List of birds of China

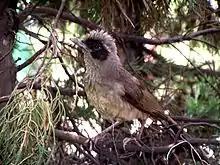
Masked laughingthrush

The members of this family are diverse in size and colouration, though those of genus "Turdoides" tend to be brown or greyish. The family is found in Africa, India, and southeast Asia.